St Peter, Westcheap

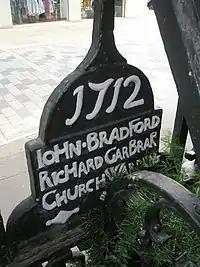
Churchwardens' plaque in the churchyard railings erected in 1719

Along with the majority of the parish churches in the City, St Peter's was destroyed in the Great Fire of London of 1666. A Rebuilding Act was passed in 1670 and a committee set up under Sir Christopher Wren. It was decided to rebuild 51 of the churches, but St Peter's was not among them. Instead the parish and rectory was united with that of St Matthew Friday Street. The parochial infrastructure however continued, with its accounts and finances, not least because the site of the church and churchyard continued to be used for burials. The four shops along Cheapside, of which three now survive, are said to have been built on the site of the "Long Shop" of 1401, which was formerly leased for the benefit of the parish. An original stone tablet records that, in their first form, they were "Erected att ye sole Costs & charges of the Parish of St Peters Cheape, A[nn]o D[omi]ni 1687. William Howard, Jeremiah Taverner, Church Wardens." They became the freehold property of the City Parochial Foundation (1891, becoming the Trust for London in 2010). From early times the leases included a clause permitting the lessors to go on the roofs to witness royal and civic processions.